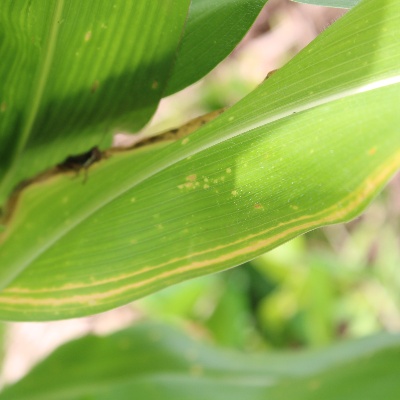
Crop: Maize
Condition: leaf blight